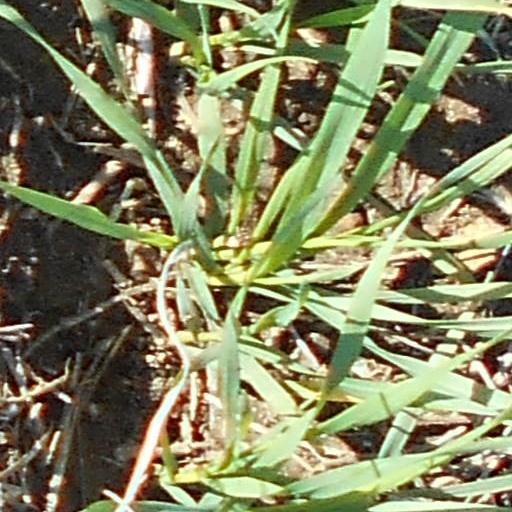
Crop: wheat